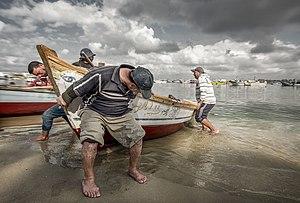
La force musculaire physique est la capacité d'un muscle d'exercer une force contre une résistance. Afin de l'apprécier, il faut considérer la force maximale, la résistance lactique et l'endurance musculaire.